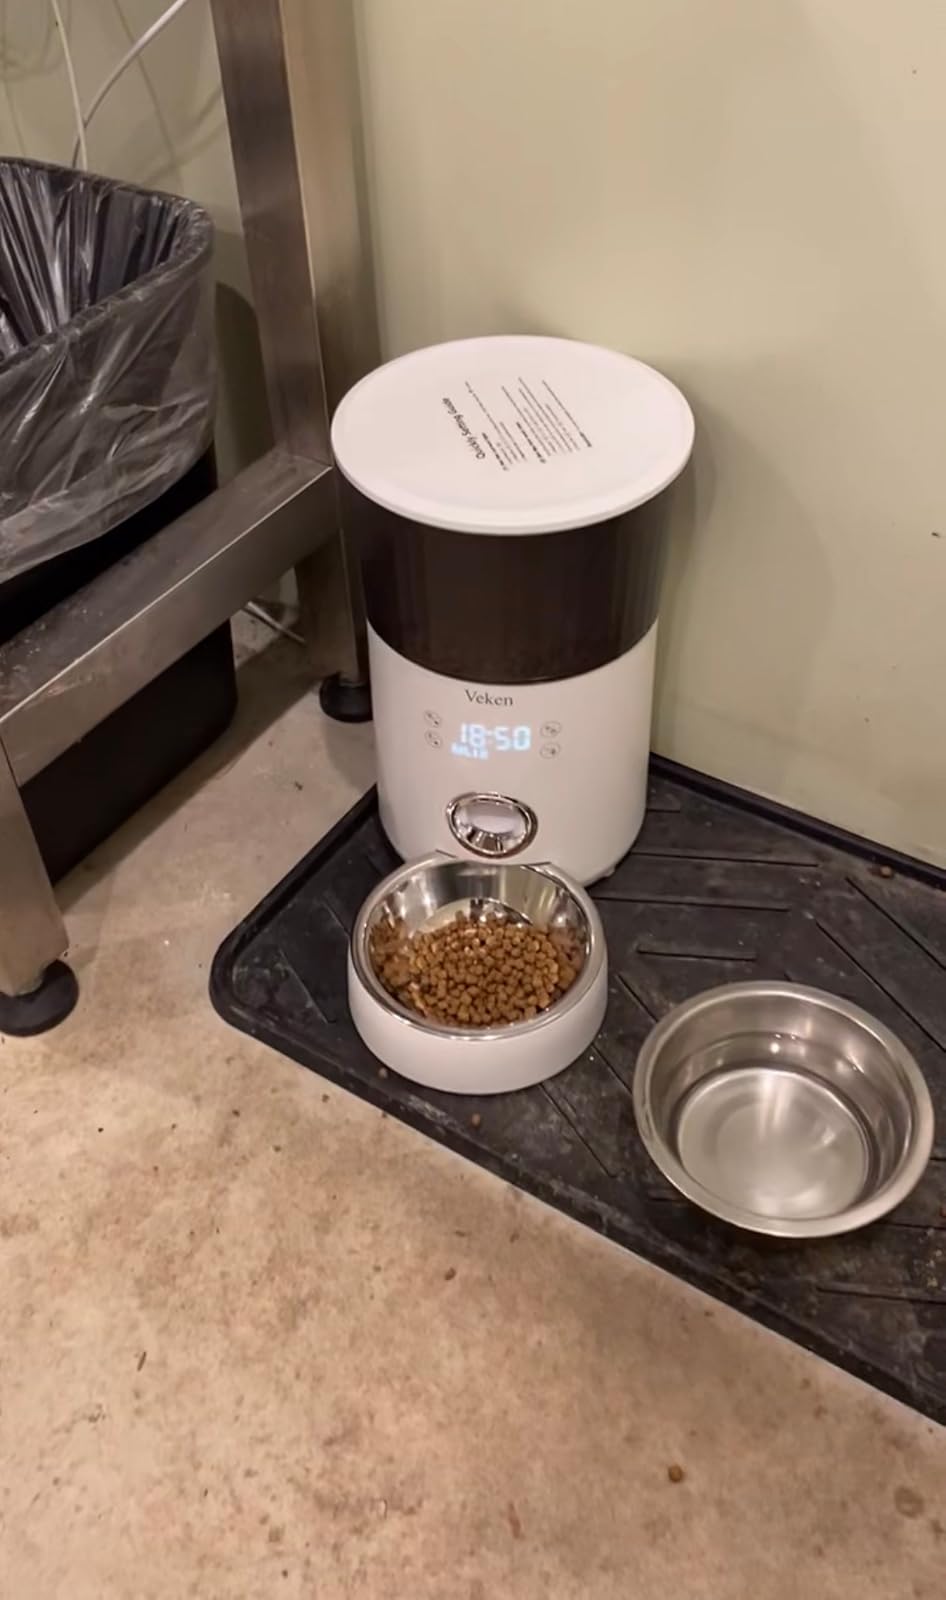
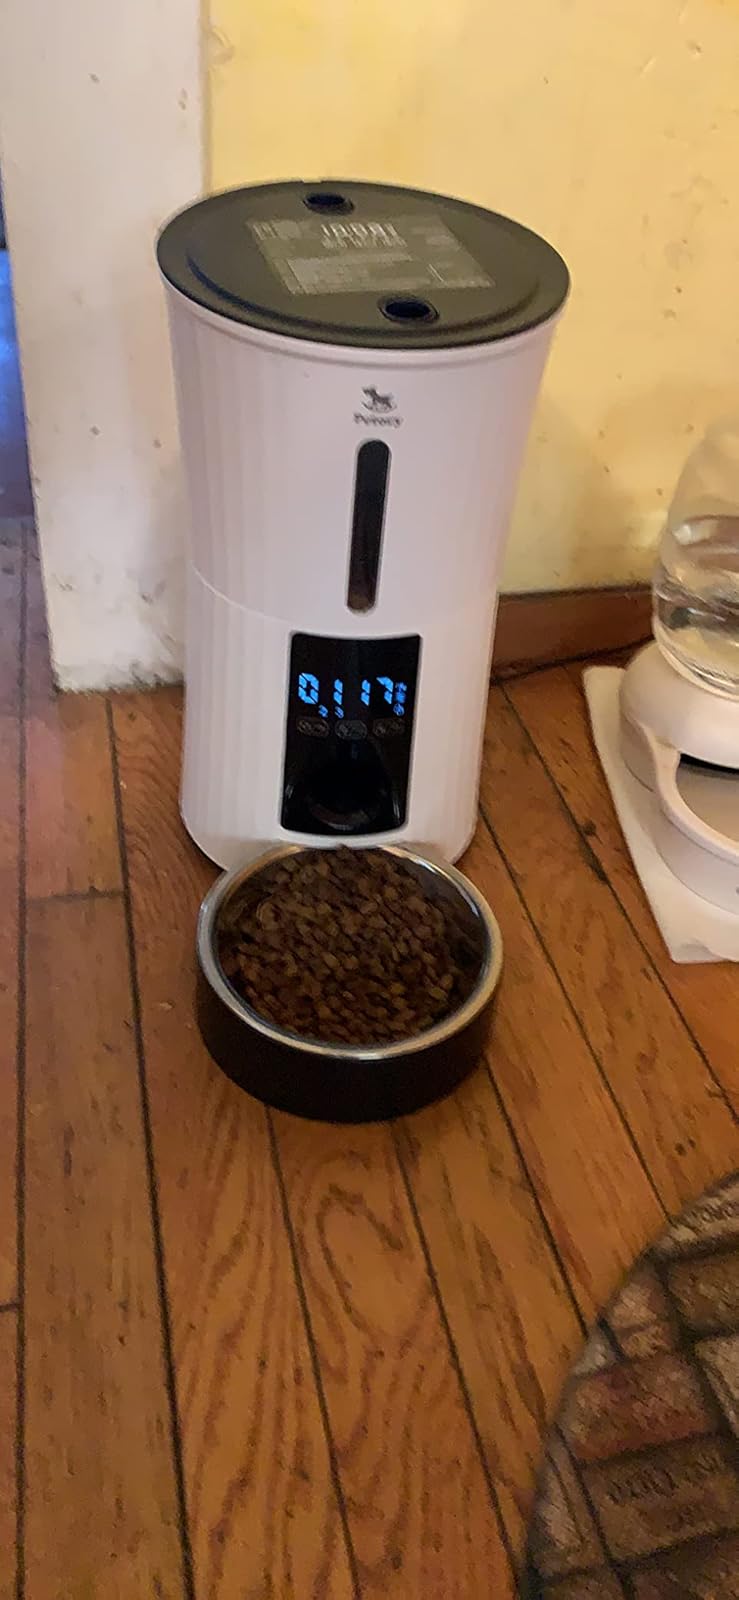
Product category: items_feeder
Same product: no